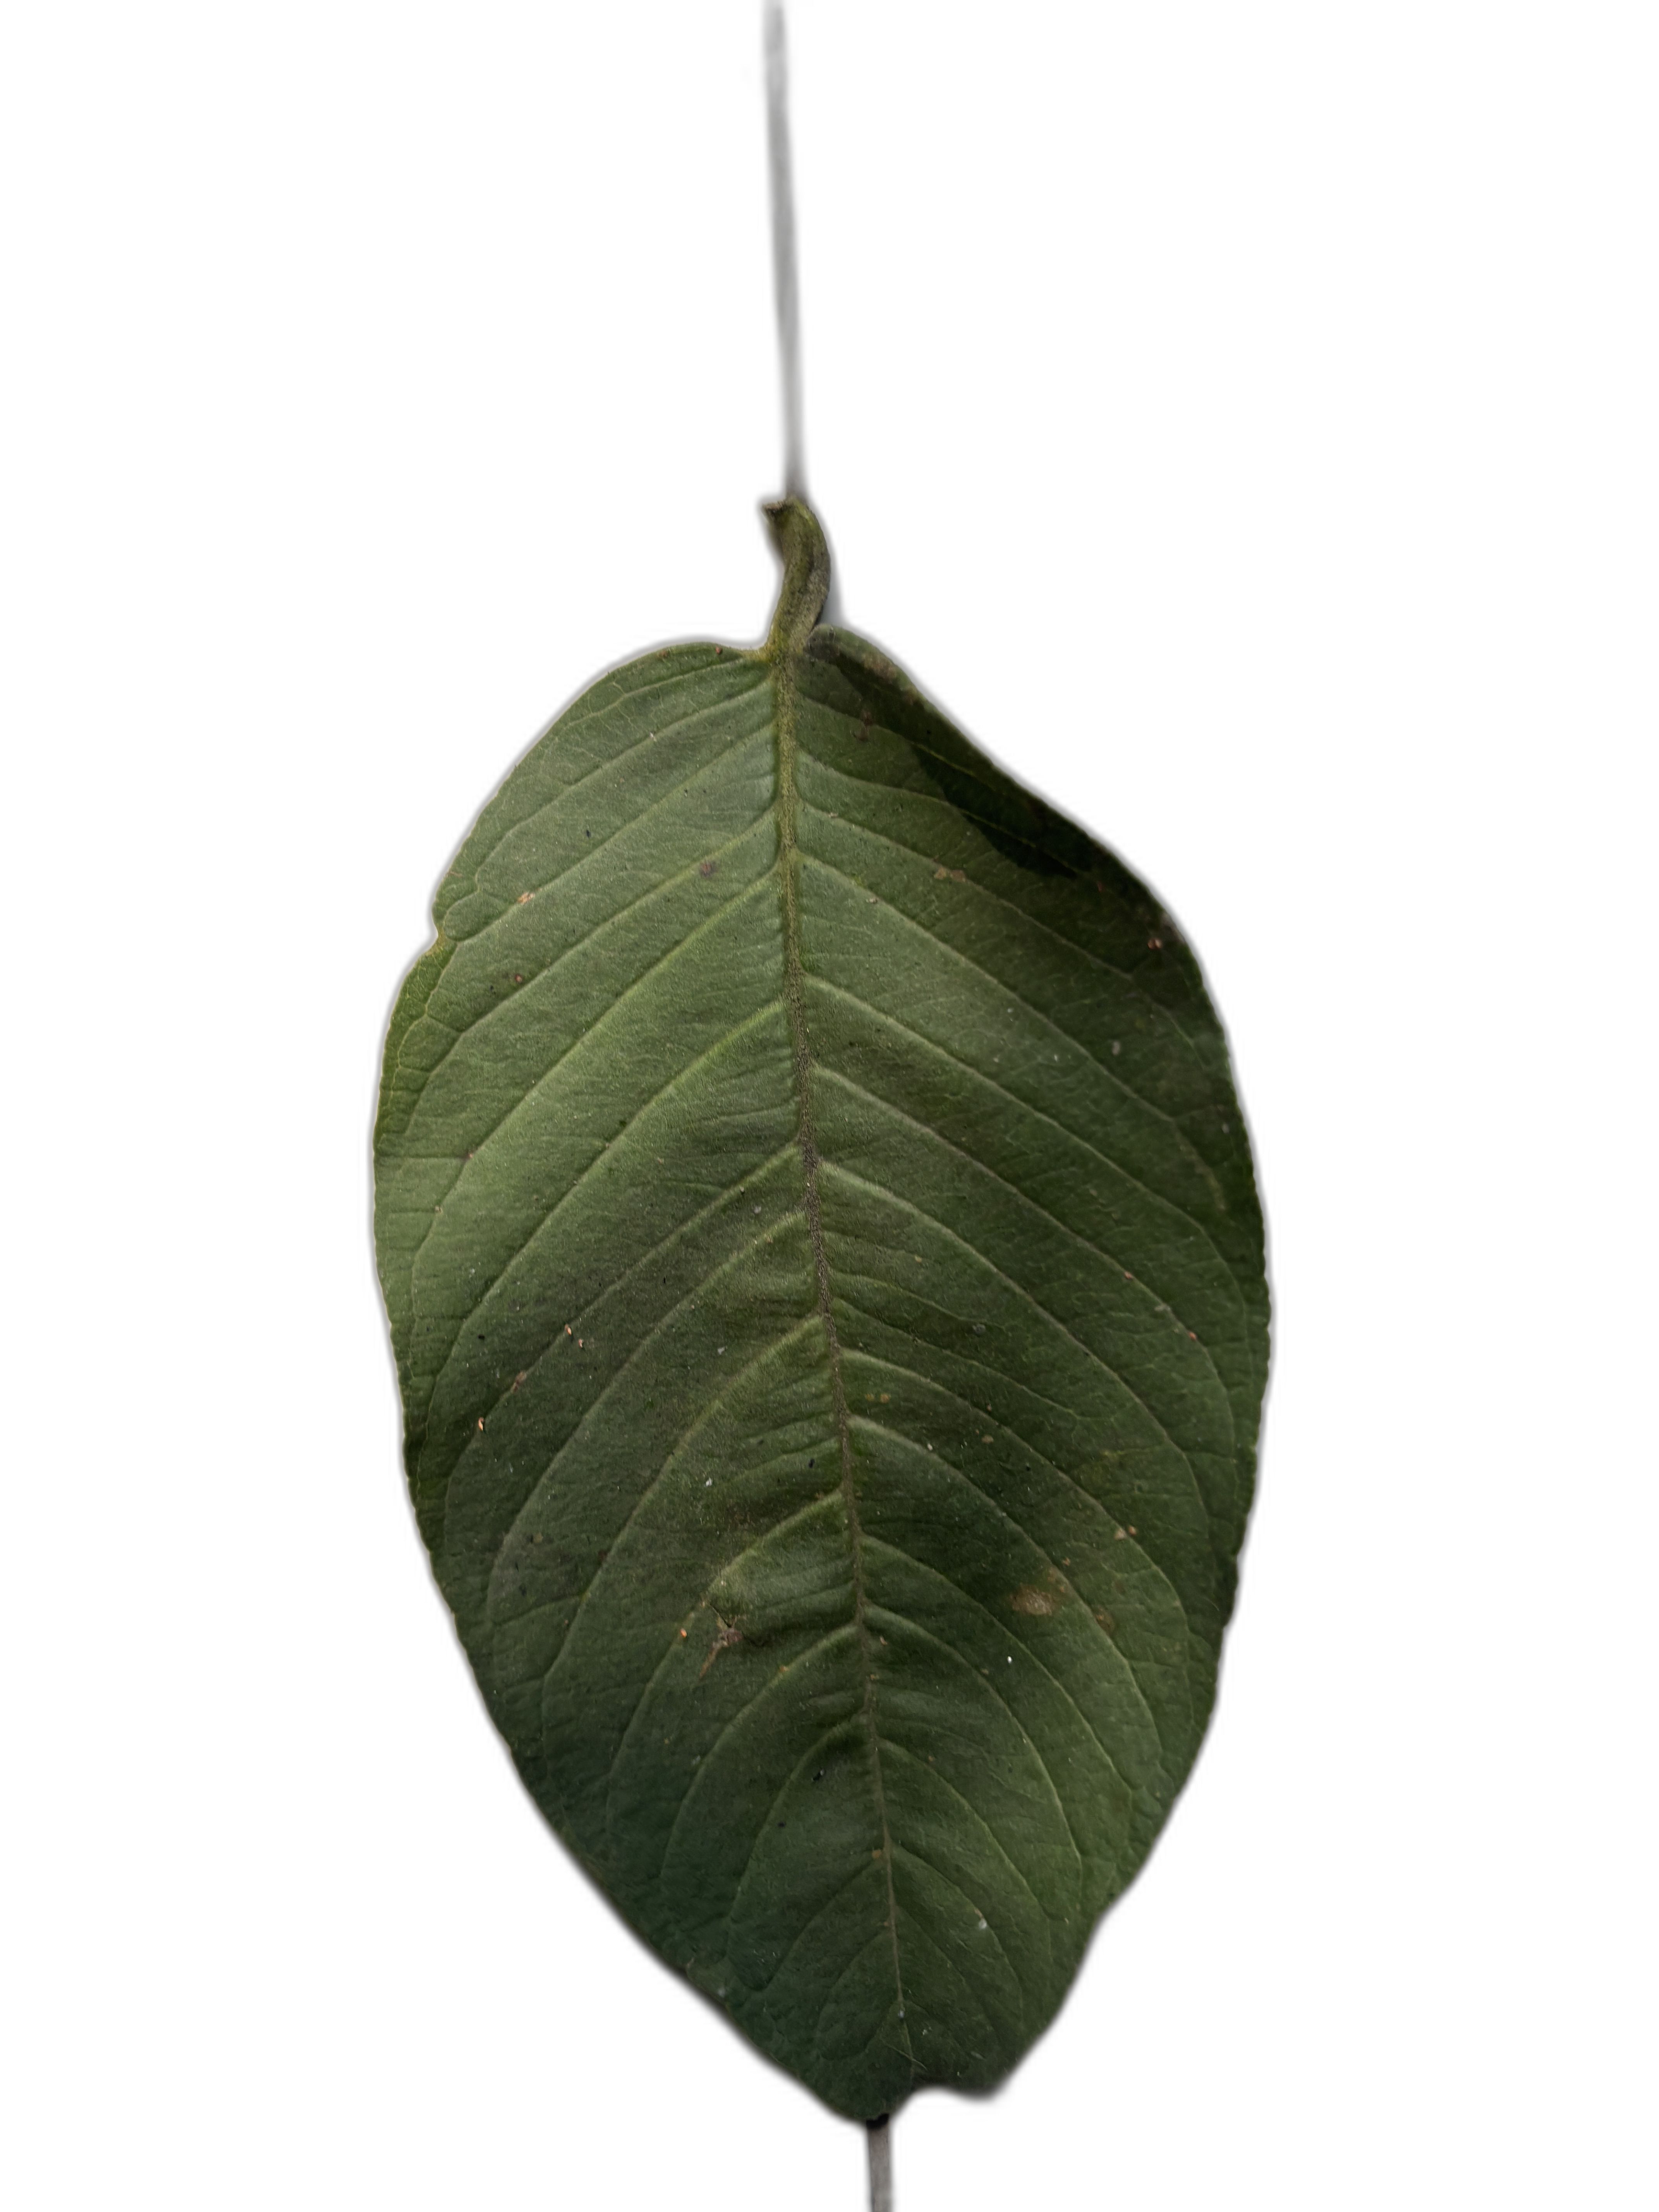
Plant part: leaf
Disease: Healthy